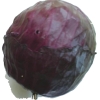
Label: red_cabbage